Yosef Greenwald

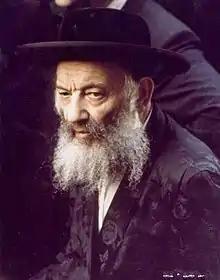

Yosef Greenwald (16 September 1903 – 11 August 1984) was the second Rebbe of the Pupa Hasidic dynasty. Before World War II he was a rabbi and rosh yeshiva in Pápa, Hungary.